Parliament of the Klaipėda Region

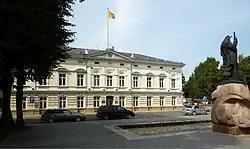
Headquarters of Parliament

The Parliament of the Klaipėda Region ("Chamber of Representatives of the Memel Territory") was the parliament of the Klaipėda Region (Memel Territory), an autonomous region of Lithuania. The parliament was established by the Klaipėda Convention of 1924 and the first elections took place in October 1925.